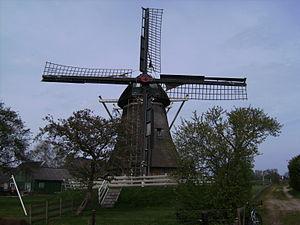
Makkum est un hameau situé dans la commune néerlandaise de Midden-Drenthe, dans la province de Drenthe. Le hameau, qui est constitué d'une seule rue, dépend de Beilen.
Cet article recense les moulins à vent de la province de Drenthe, aux Pays-Bas.